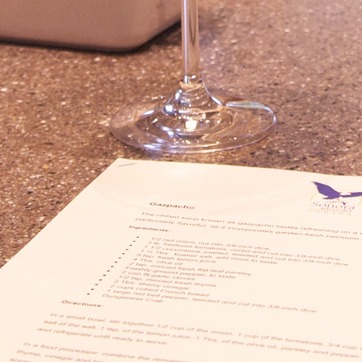
Material: paper